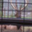
Label: deer